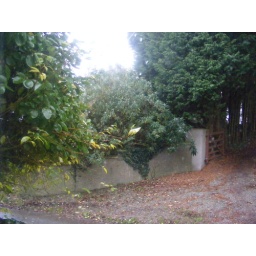
View from my bedroom window in rain